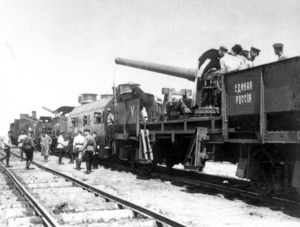
Le réseau ferroviaire russe est un des deux plus importants du monde avec celui des États-Unis. Il joue un rôle essentiel dans l'histoire et l'économie du pays depuis le XIXᵉ siècle. Il s'est développé sous l'Empire russe, puis sous le régime soviétique.